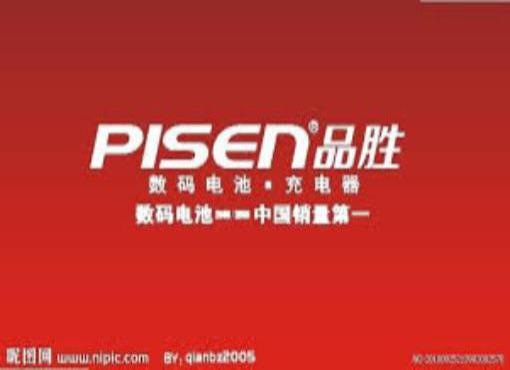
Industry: Electronic